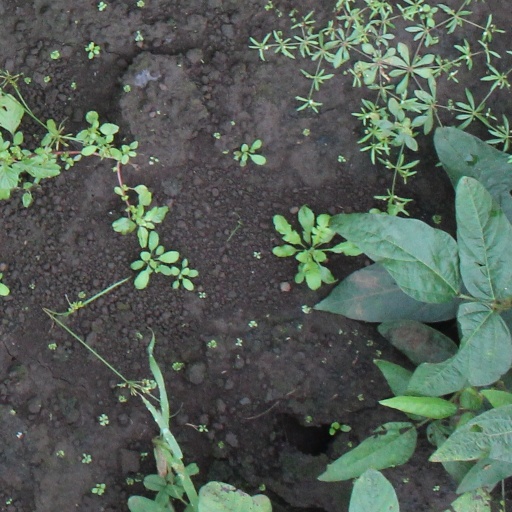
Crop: soybean